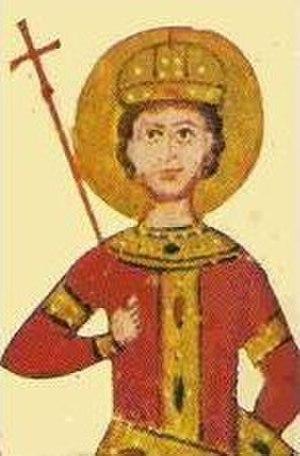
Ivan Chichman III est un tsar bulgare, né vers 1350-1351, qui a régné à Veliko Tǎrnovo de 1371 à 1395.